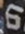
Number: 6